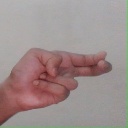
अक्षर: ह